Henrietta Swan Leavitt

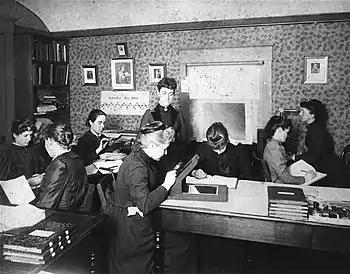
Henrietta Leavitt ("third from left") is shown working among "The Harvard Computers" who assisted astronomer Edward Charles Pickering at the Harvard College Observatory. The assistants also included Annie Jump Cannon, Williamina Fleming, and Antonia Maury.

Leavitt also began working as volunteer assistant, one of the "computers" at the Harvard College Observatory. In 1902, she was hired by the director of the observatory, Edward Charles Pickering, to measure and catalog the brightness of stars as they appeared in the observatory's photographic plate collection. (In the early 1900s, women were not allowed to operate telescopes, but the scientific data were on the photographic plates.)